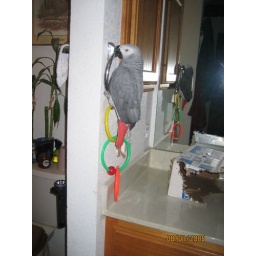
Jack hanging at the Face towel holder bathroom below the color ring one of his toy.